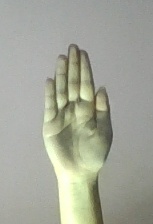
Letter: seen